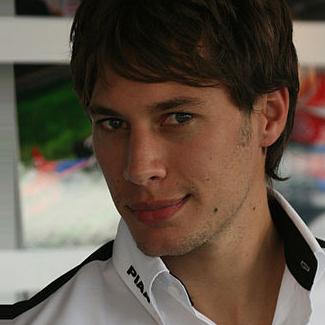
Age: 26